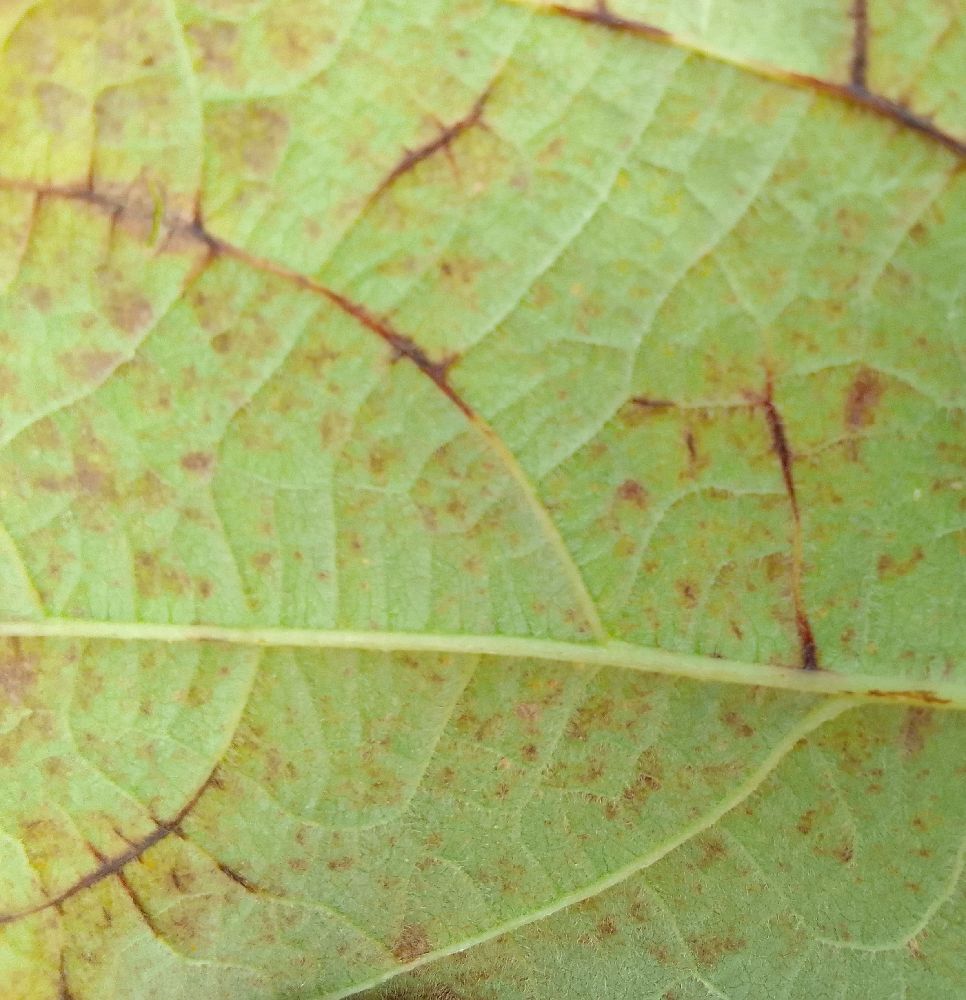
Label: anthracnose